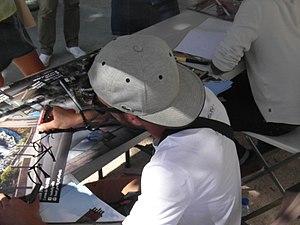
L'artiste Snek signant des dédicaces lors du GSA Fest 2018
Le Grenoble Street Art Fest, modifié en 2019 sous le nom de Street Art Fest Grenoble-Alpes, est un festival d'art urbain qui se déroule, depuis l'année 2015, dans Grenoble et son agglomération, dans le département de l'Isère, en région Auvergne-Rhône-Alpes.